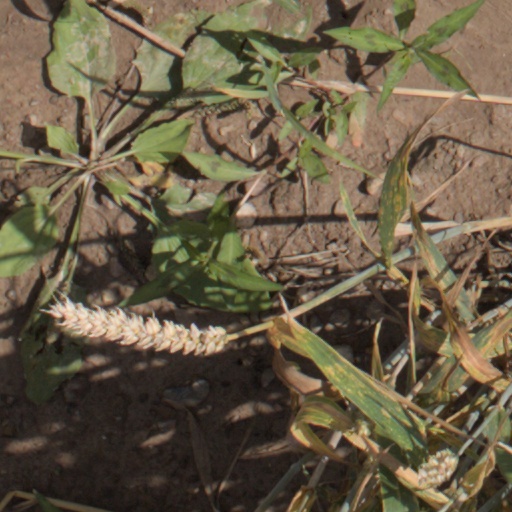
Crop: wheat